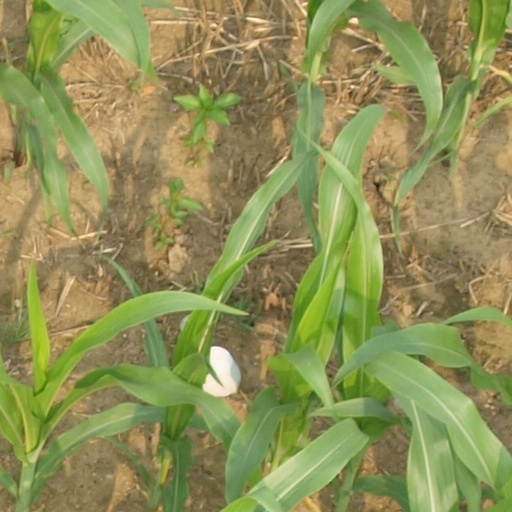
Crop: maize; corn